Answer in natural language. How many Windows are visible in the scene? Choose between the following options: 5, 2, 3, 1 or 4
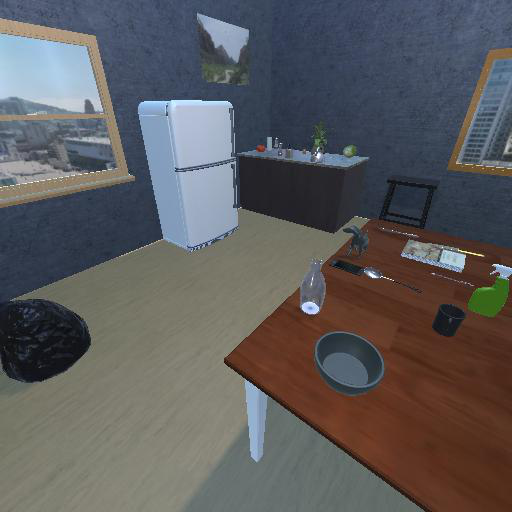
<answer>2</answer>